Rhoads Opera House fire

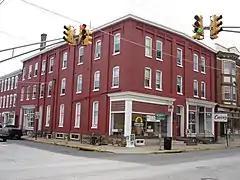
Building on site of Rhoads Opera House at South Washington Street and East Philadelphia Avenue in Boyertown

On January 13, 1908, the Rhoads Opera House in Boyertown, Pennsylvania, caught fire during a stage play sponsored by nearby St. John's Lutheran Church. Of the approximately 400 men, women, and children either in attendance or associated with the performance of the play, 171 were killed.